Staunton Creek Nullah

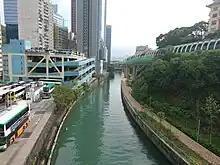
Staunton Creek Nullah. The blue building on the left is the NWFB Wong Chuk Hang Depot. A section of South Island line of the MTR is visible on the right.

Staunton Creek Nullah is a nullah in Hong Kong, located in Wong Chuk Hang, in the Southern District of Hong Kong Island. The stream is in the east of the valley near Mount Cameron starting from Aberdeen Sports Ground as an artificial open channel, flowing along Heung Yip Road at Aberdeen Typhoon Shelter (Aberdeen Channel).